Foxy Shazam

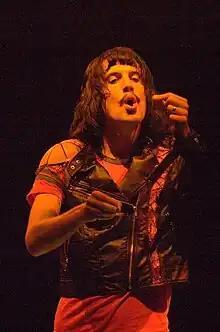
Lead vocalist Eric Nally in 2010

In 2010, Foxy Shazam was included on the "Spin" list of "Ten Bands You Need To Know". The lead vocalist from the band, Eric Sean Nally wrote songs for Meat Loaf's album "Hang Cool, Teddy Bear". The band announced that they signed a deal to Sire Records. On February 7, 2010, their single "Unstoppable" was used in the Super Bowl XLIV telecast as background music for the first half highlights. The track was featured on the "NHL 11" video game and it was included on the Cartoon Network's second live-action show "Tower Prep" as a theme song. The song was also included in a trailer of the movie "Your Highness", and the song was featured in a series of the commercials for MLB Network. On April 13, 2010, they released their self-titled third album, "Foxy Shazam". The band then performed at Lollapalooza festival. They appeared in many magazines such as "Alternative Press" and "Spin" to support the album. The band played a 3-song set on Fuel.tv's "The Daily Habit", a 5-song set on shockhound.com, as well as performing an acoustic 3-song set for "Spin Magazine". In July 2010, the band visited the Chicago's JBTV, where they were interviewed and then they performed live and premiered their exclusive version of "Oh, Lord" to the music discovery app, titled Shazam. The band was later named as the spotlight band for the 2011's Warped Tour.